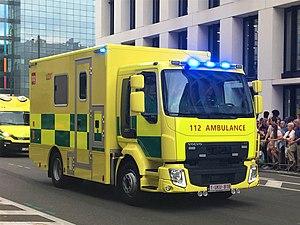
Unité Mobile de Soins Intensifs de l’Hôpital Universitaire d’Anvers au défilé national le 21 juillet 2018
Une unité mobile hospitalière ou unité mobile de soins intensifs ou Unité de thérapie intensive dans plusieurs pays latins, est un ensemble constitué d'une équipe médicale de soins intensifs qui se déplace hors de l'hôpital avec du matériel pour prodiguer des soins intensifs durant un transport sanitaire secondaire. C'est « l'hôpital qui vient au patient » et non pas « le patient qui vient à l'hôpital ». Elle est appelée internationalement Unité de thérapie intensive mobile. Dans certains pays elle est basée à l'hôpital ce qui a l'avantage de faire tourner les personnels de soins dans l'aide médicale urgente à l'extérieur.